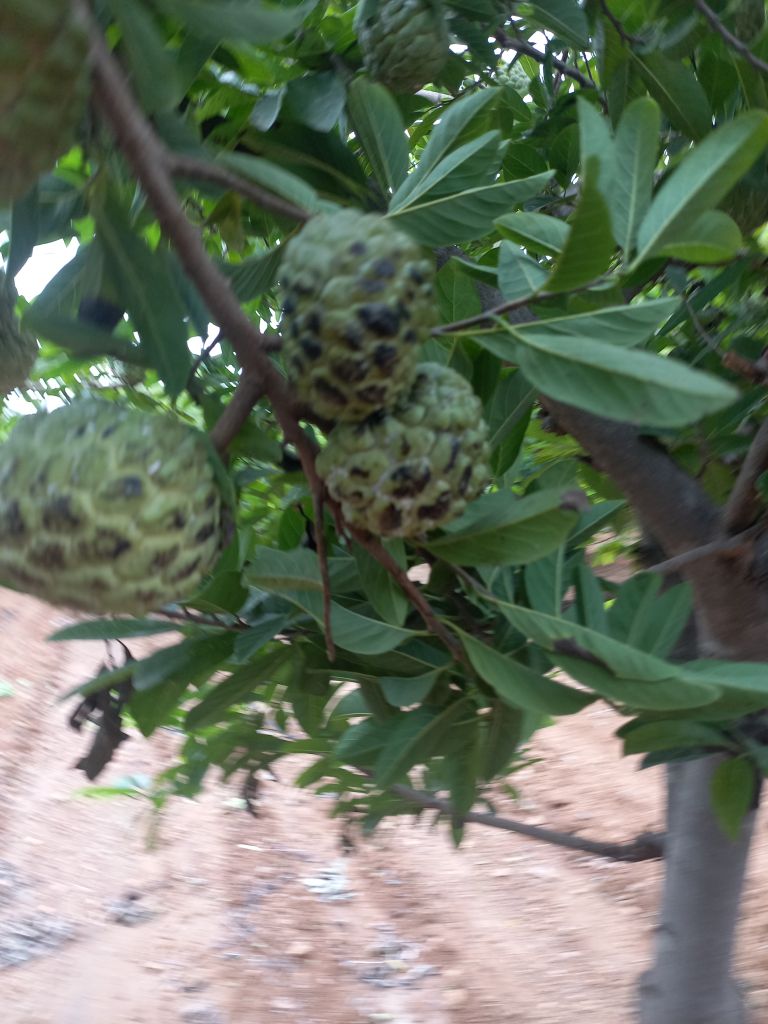
Disease label: Blank Canker